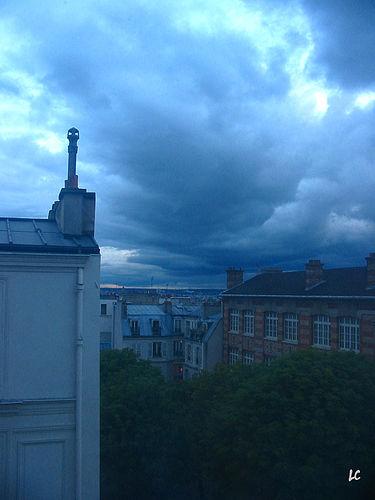
Weather: cloudy or overcast